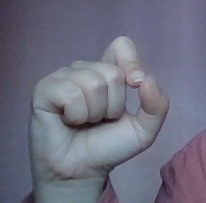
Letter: fa